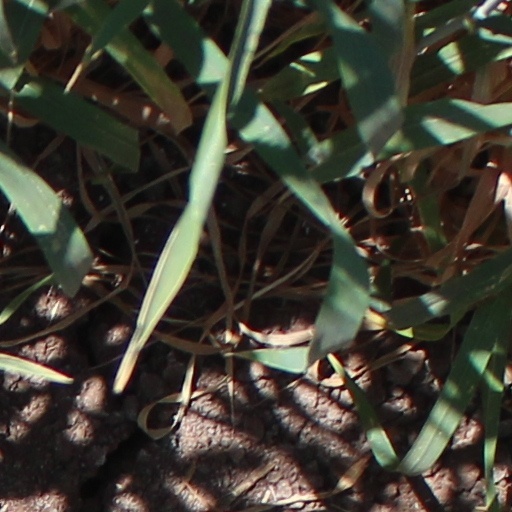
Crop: wheat